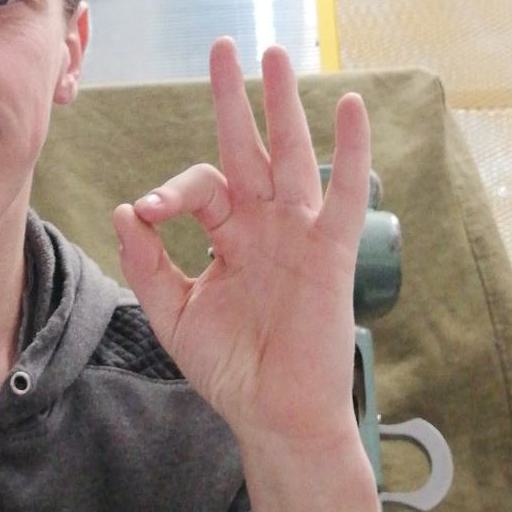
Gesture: ok